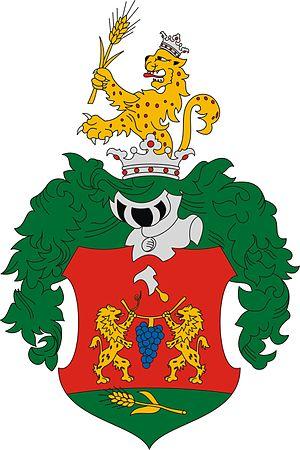
Győrújbarát est une commune hongroise située près de Győr, dans le comitat de Győr-Moson-Sopron, au nord-ouest du pays. Elle avait 6 101 habitants en 2010.